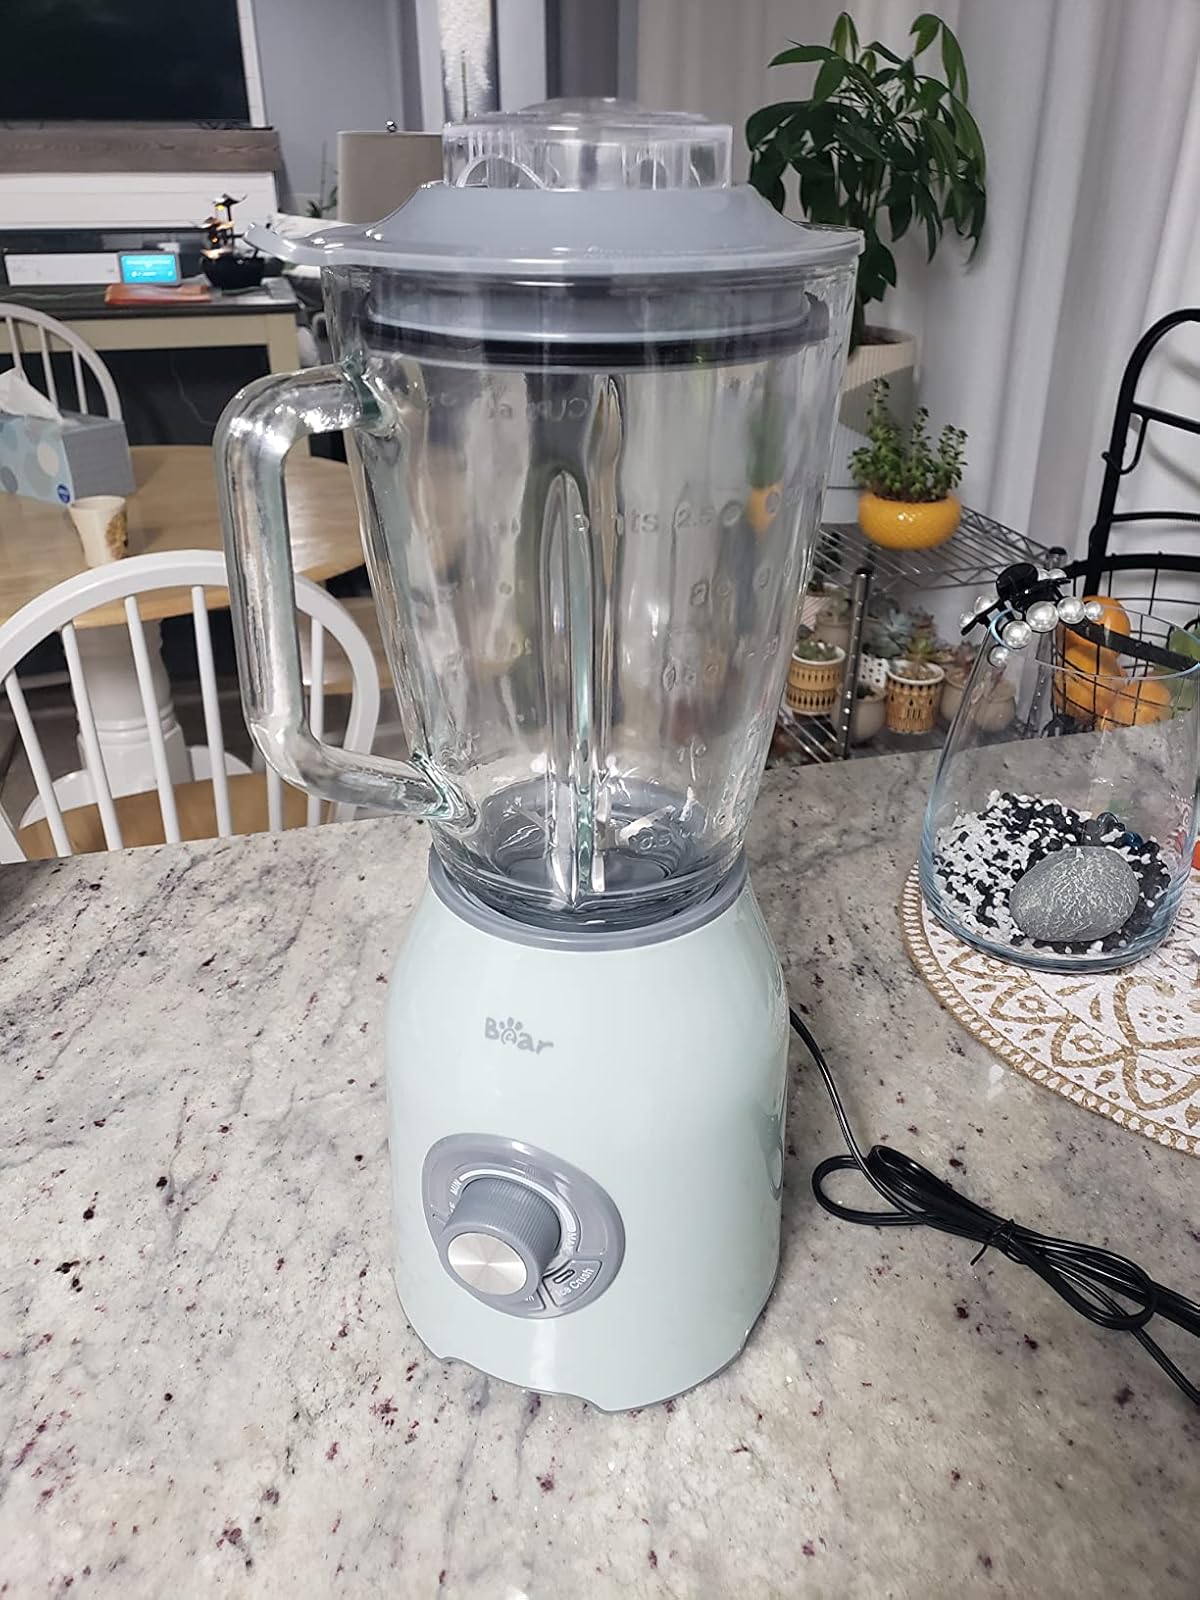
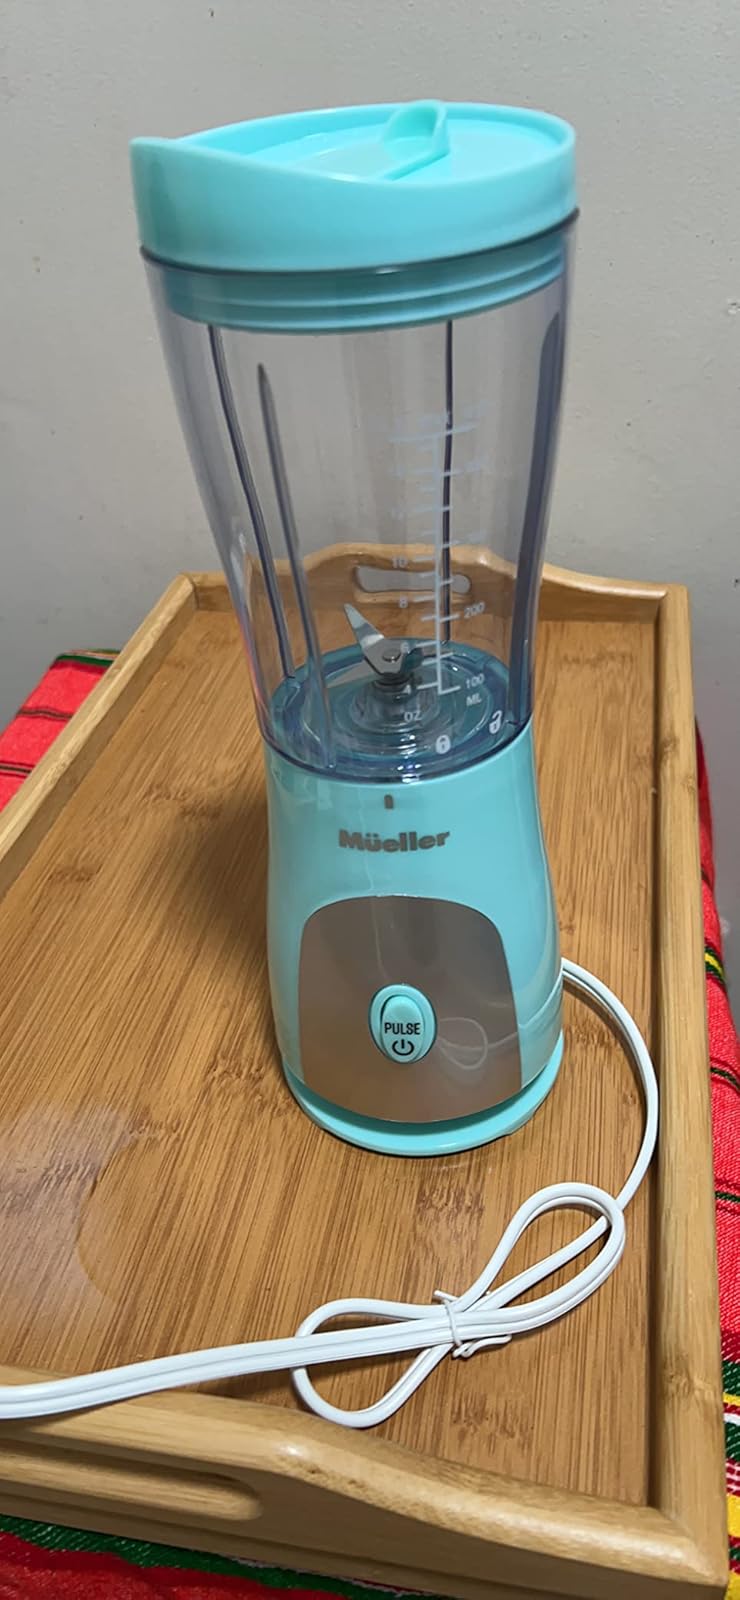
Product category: items_blender
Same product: no